Hanner polytope

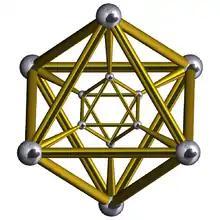
Schlegel diagram of the octahedral prism

A cube is a Hanner polytope, and can be constructed as a Cartesian product of three line segments. Its dual, the octahedron, is also a Hanner polytope, the direct sum of three line segments. In three dimensions all Hanner polytopes are combinatorially equivalent to one of these two types of polytopes. In higher dimensions the hypercubes and cross polytopes, analogues of the cube and octahedron, are again Hanner polytopes. However, more examples are possible. For instance, the octahedral prism, a four-dimensional prism with an octahedron as its base, is also a Hanner polytope, as is its dual, the cubical bipyramid.